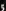
Number: 5